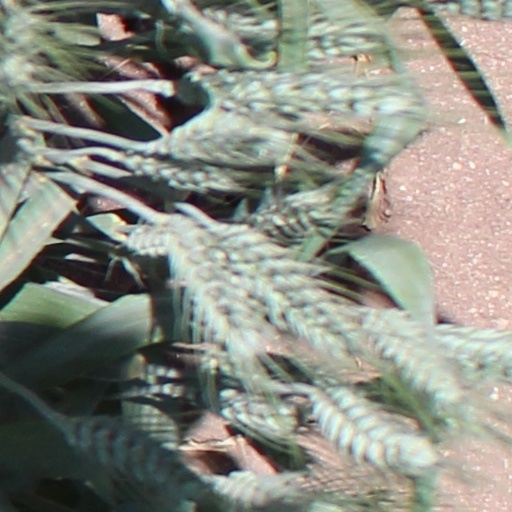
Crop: wheat